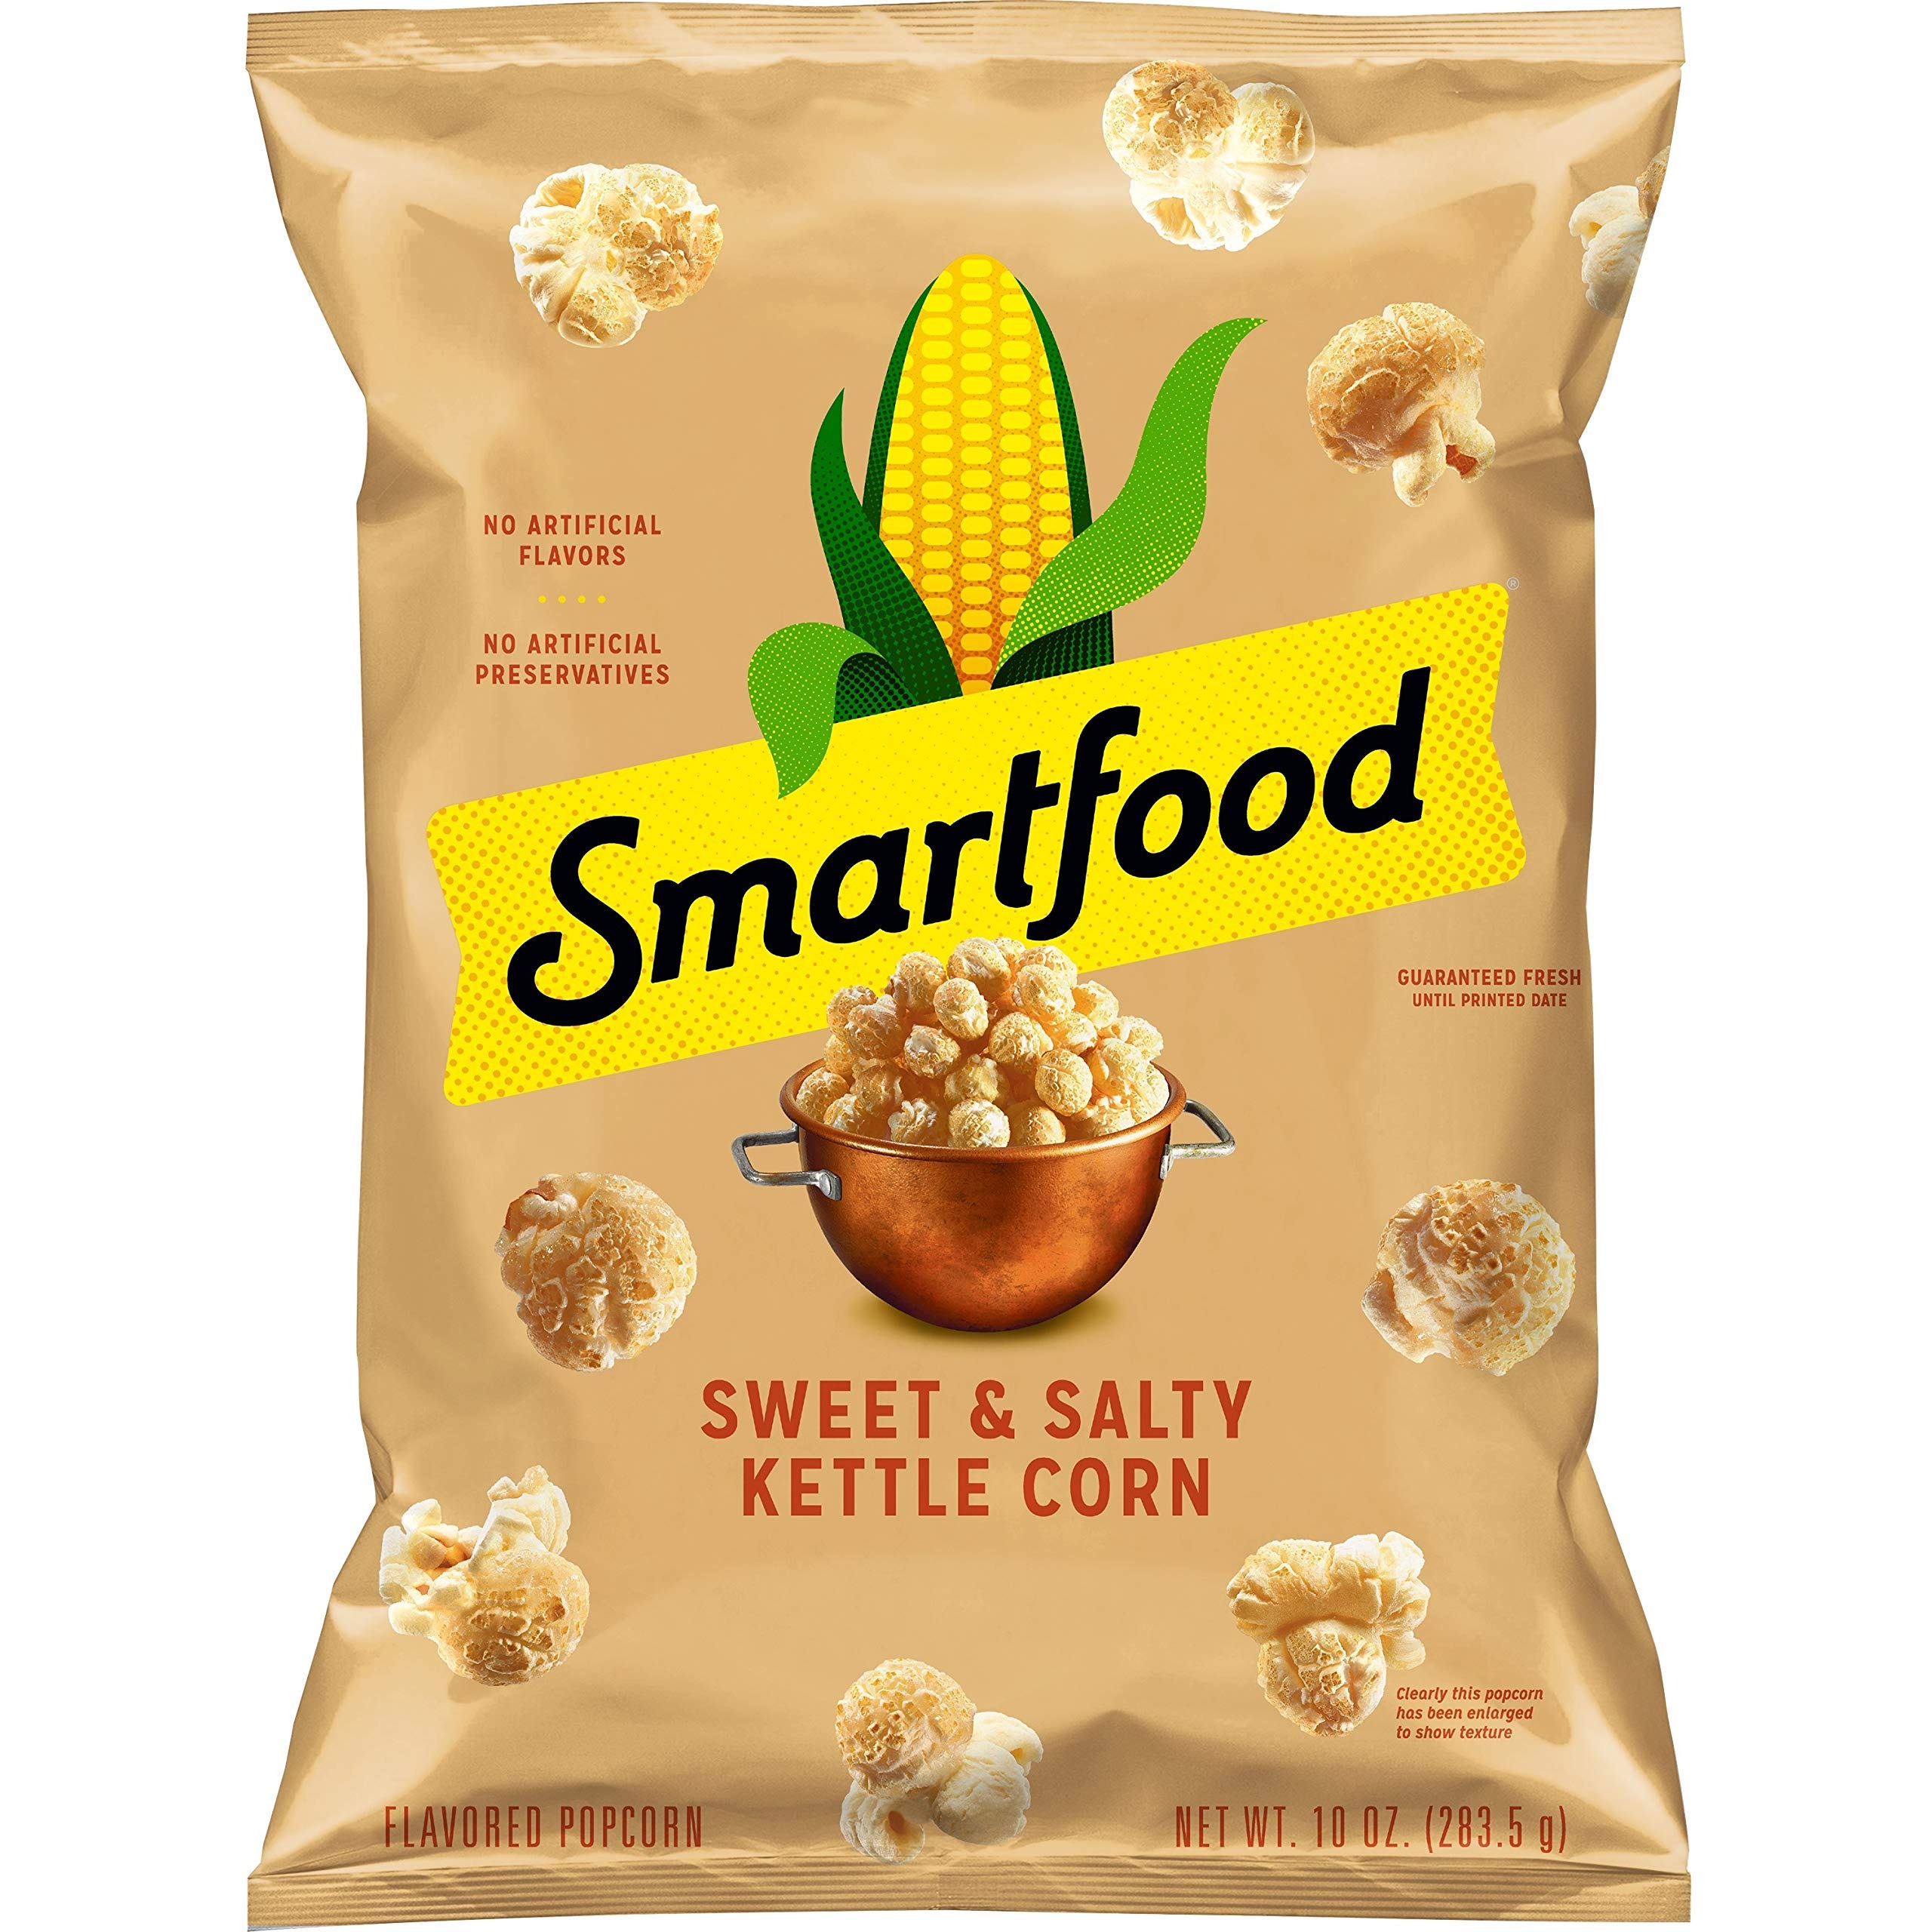
Item Name: Smartfood Sweet & Salty Kettle Corn Flavored Popcorn, 10 Oz
Bullet Point 1: Includes 1 (10 oz) bag of Smart food Kettle Corn Popcorn
Bullet Point 2: We believe in air-popping our popcorn for a light & airy crunch
Bullet Point 3: Made with tangy sour cream & onion flavoring for amazingly delicious, mouthwatering popcorn
Bullet Point 4: Made without any artificial preservatives, colors, or flavors
Bullet Point 5: *Packaging may vary
Value: 10.0
Unit: ounce

Price: 5.19